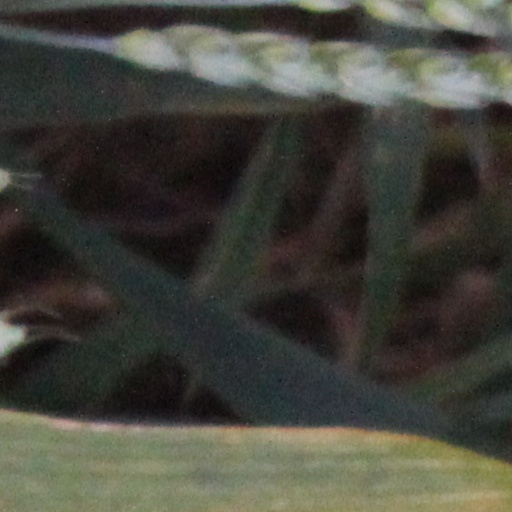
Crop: wheat